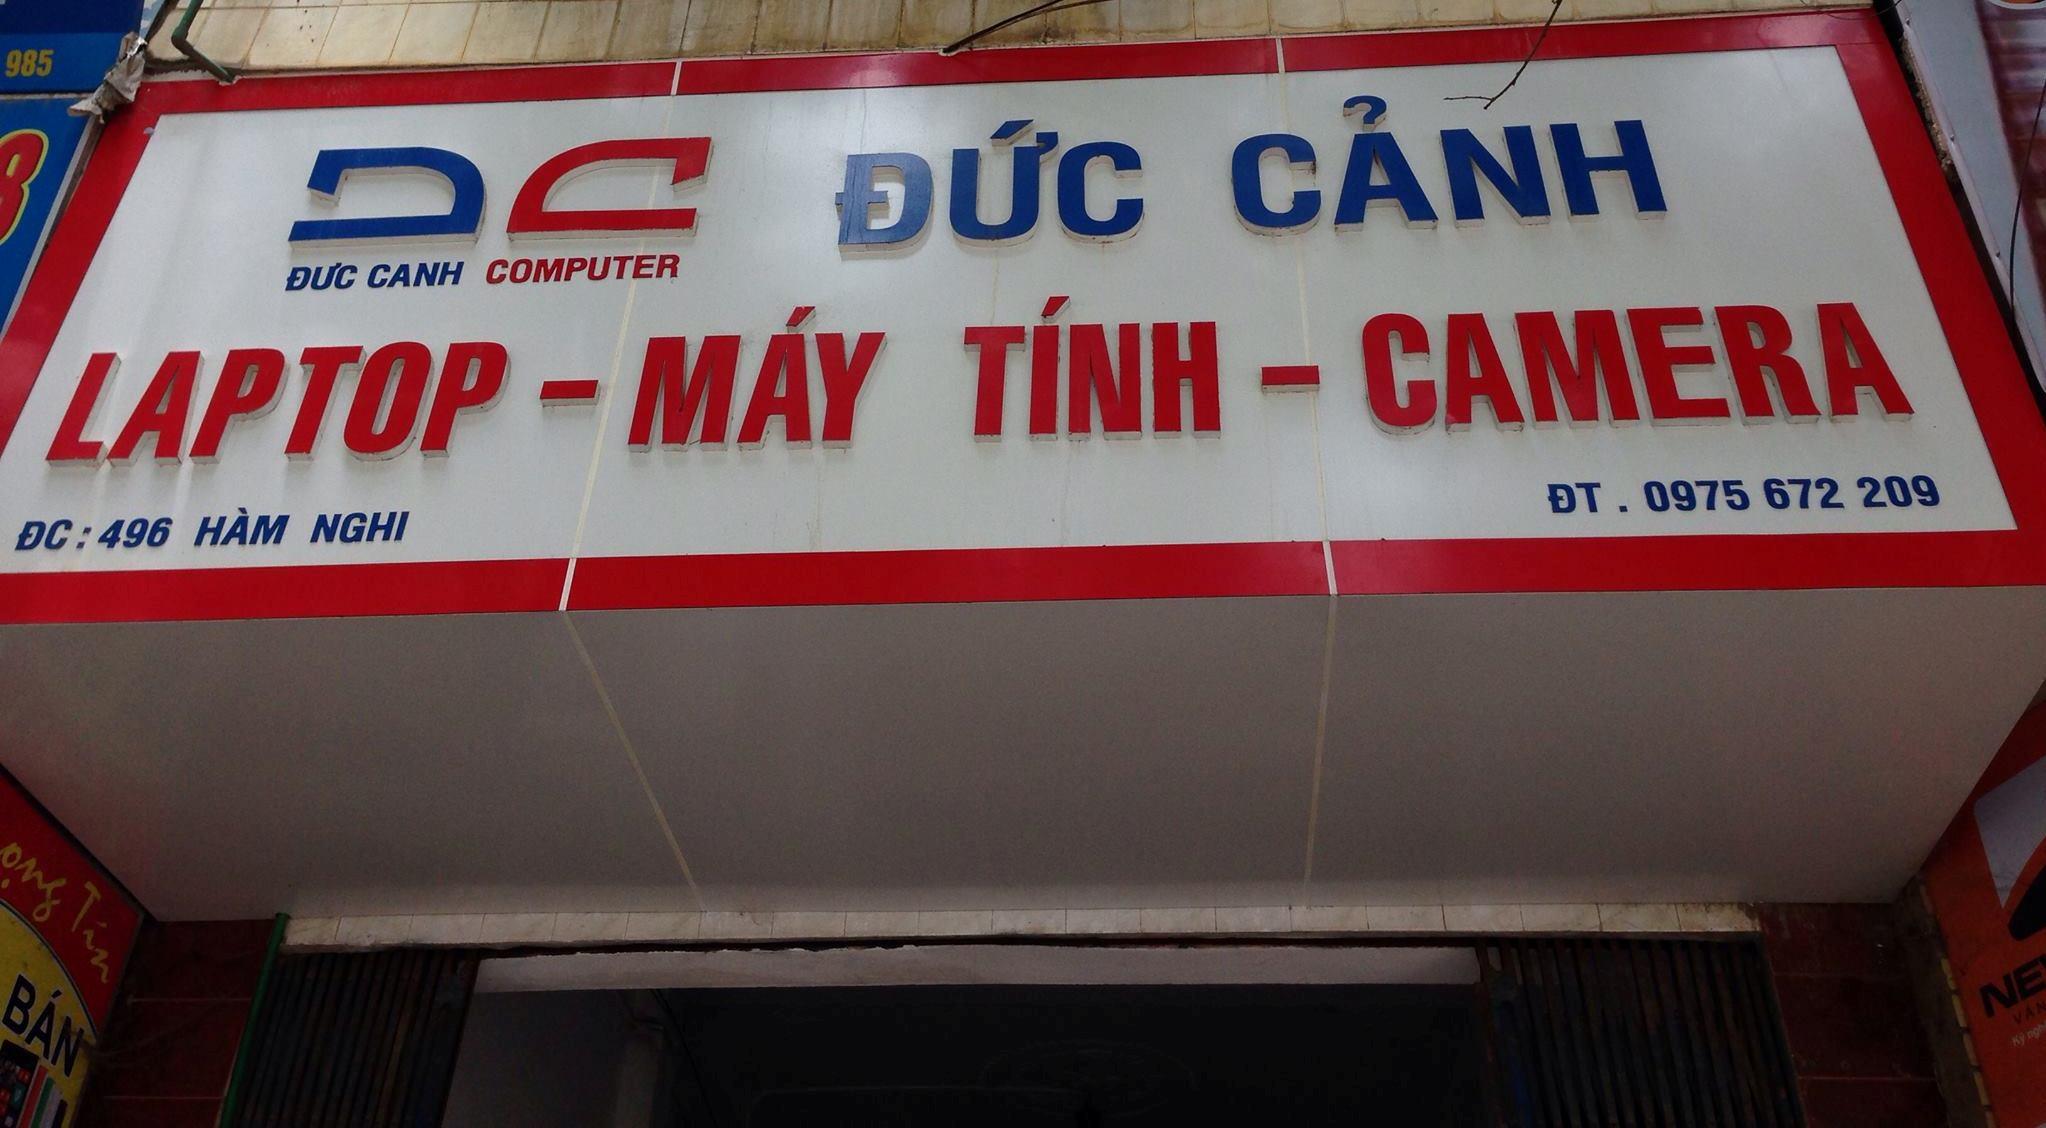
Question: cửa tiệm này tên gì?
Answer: cửa tiệm này tên đức cảnh